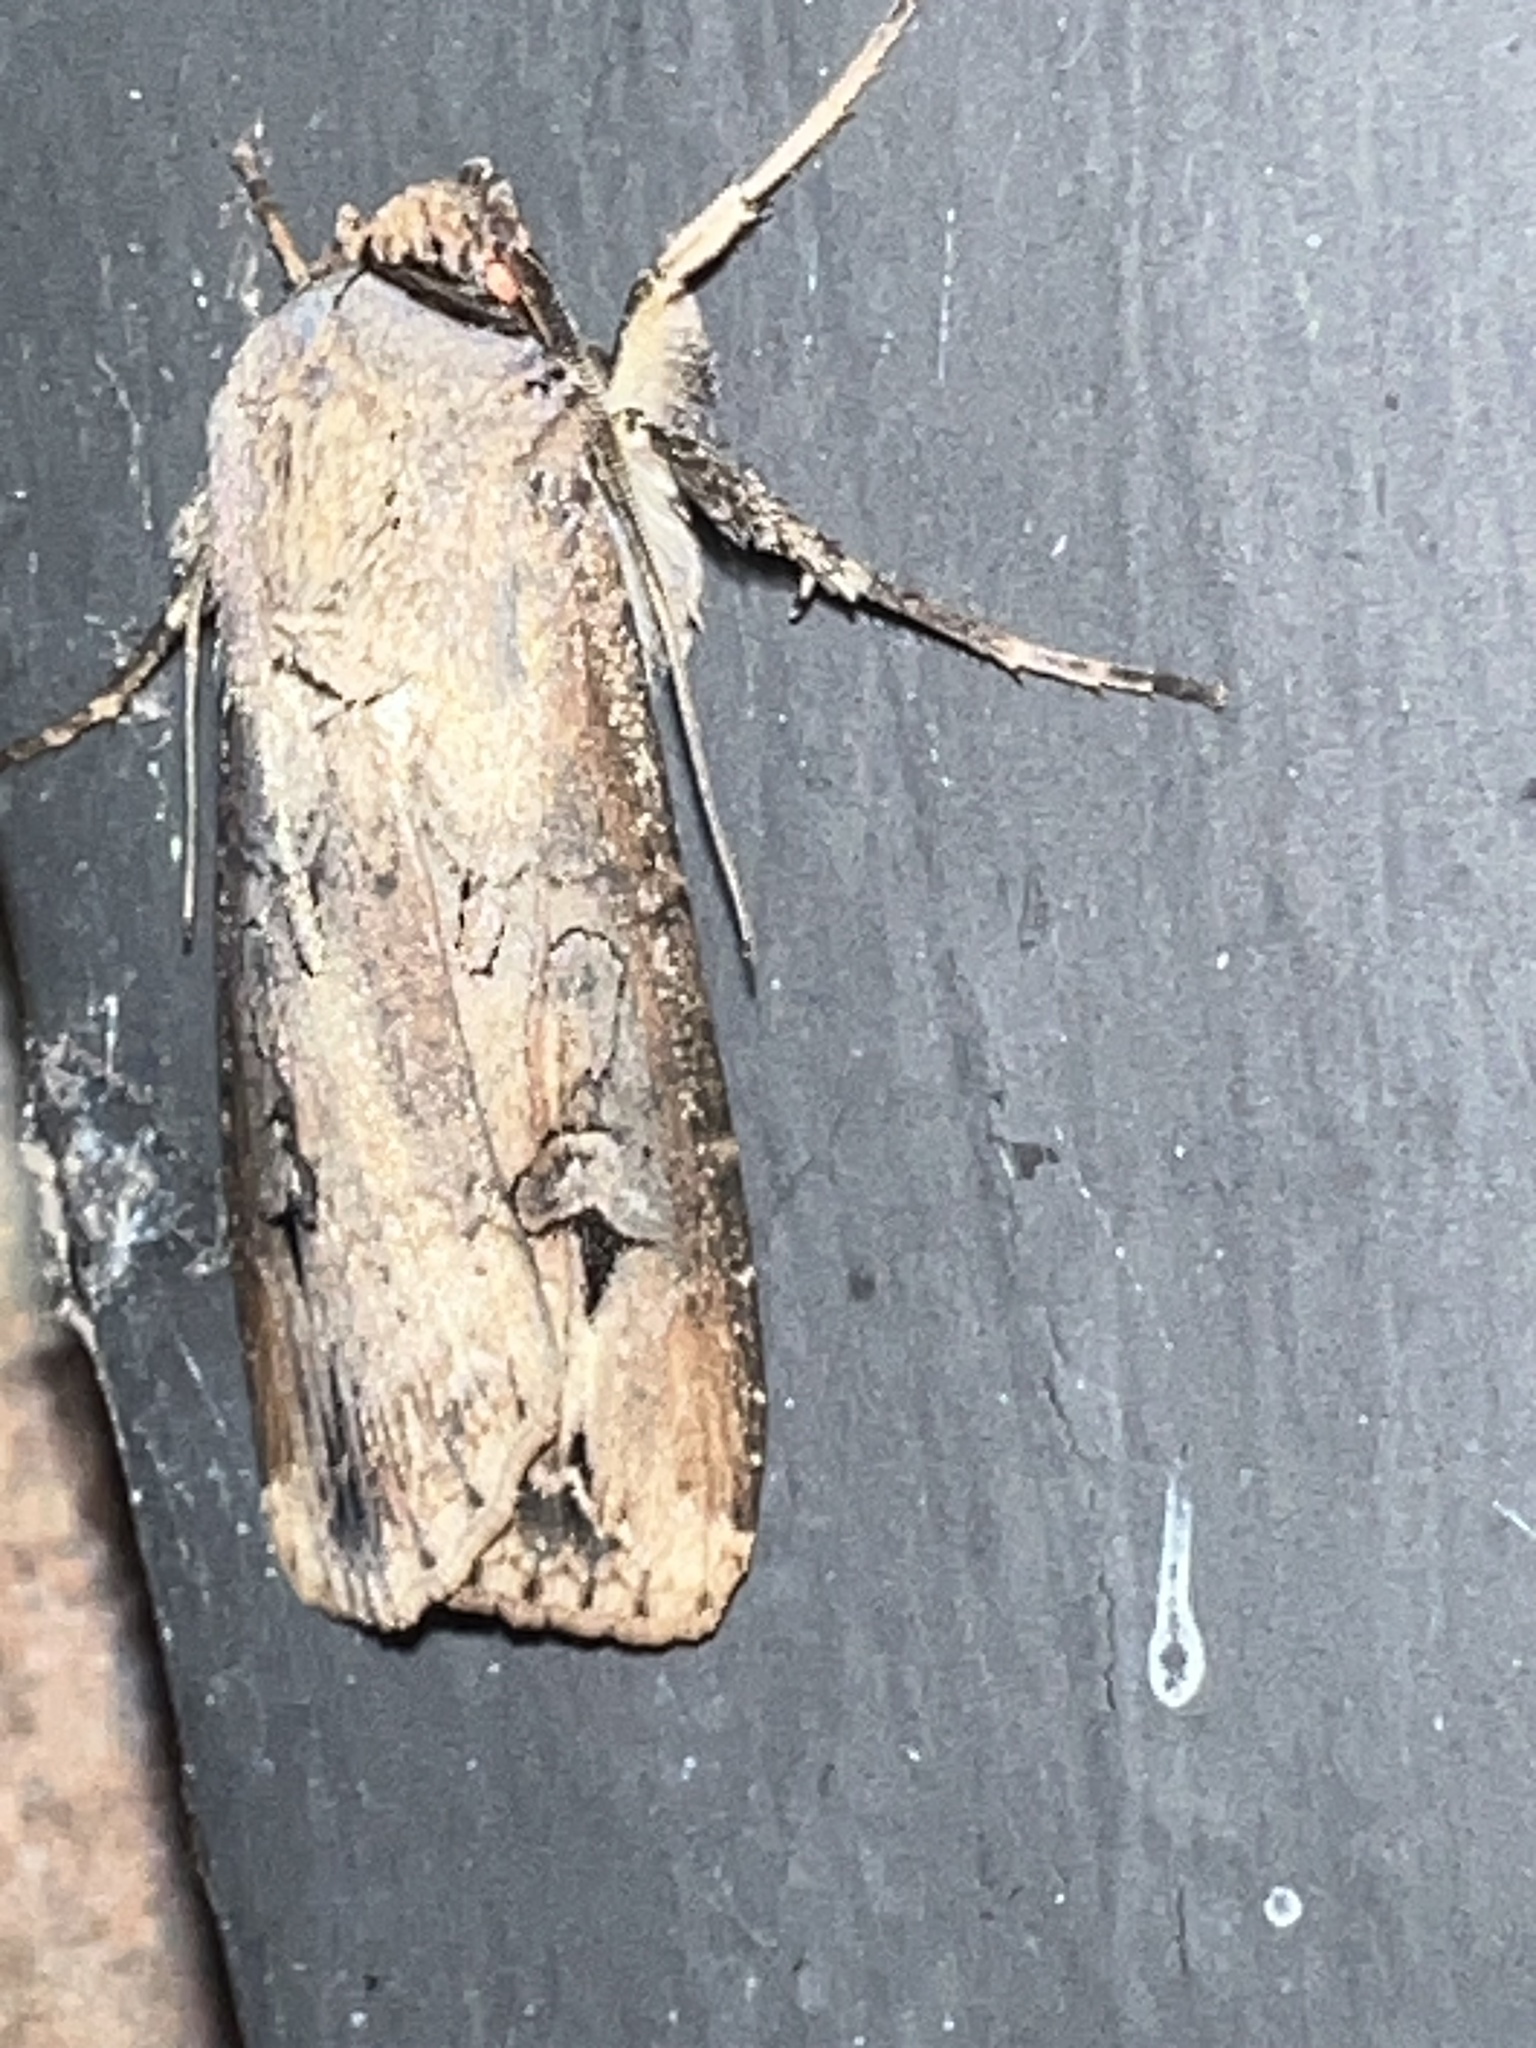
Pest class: cutworms